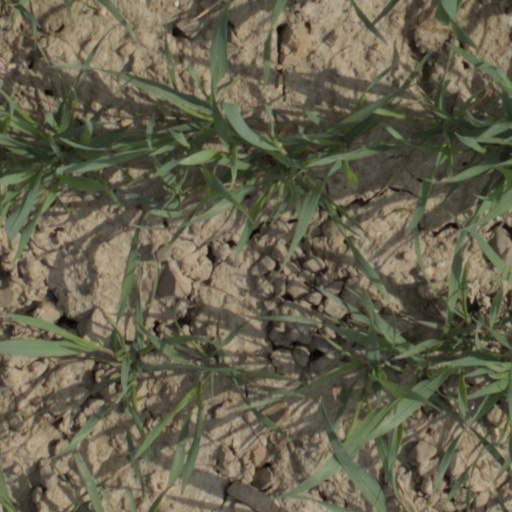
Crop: wheat